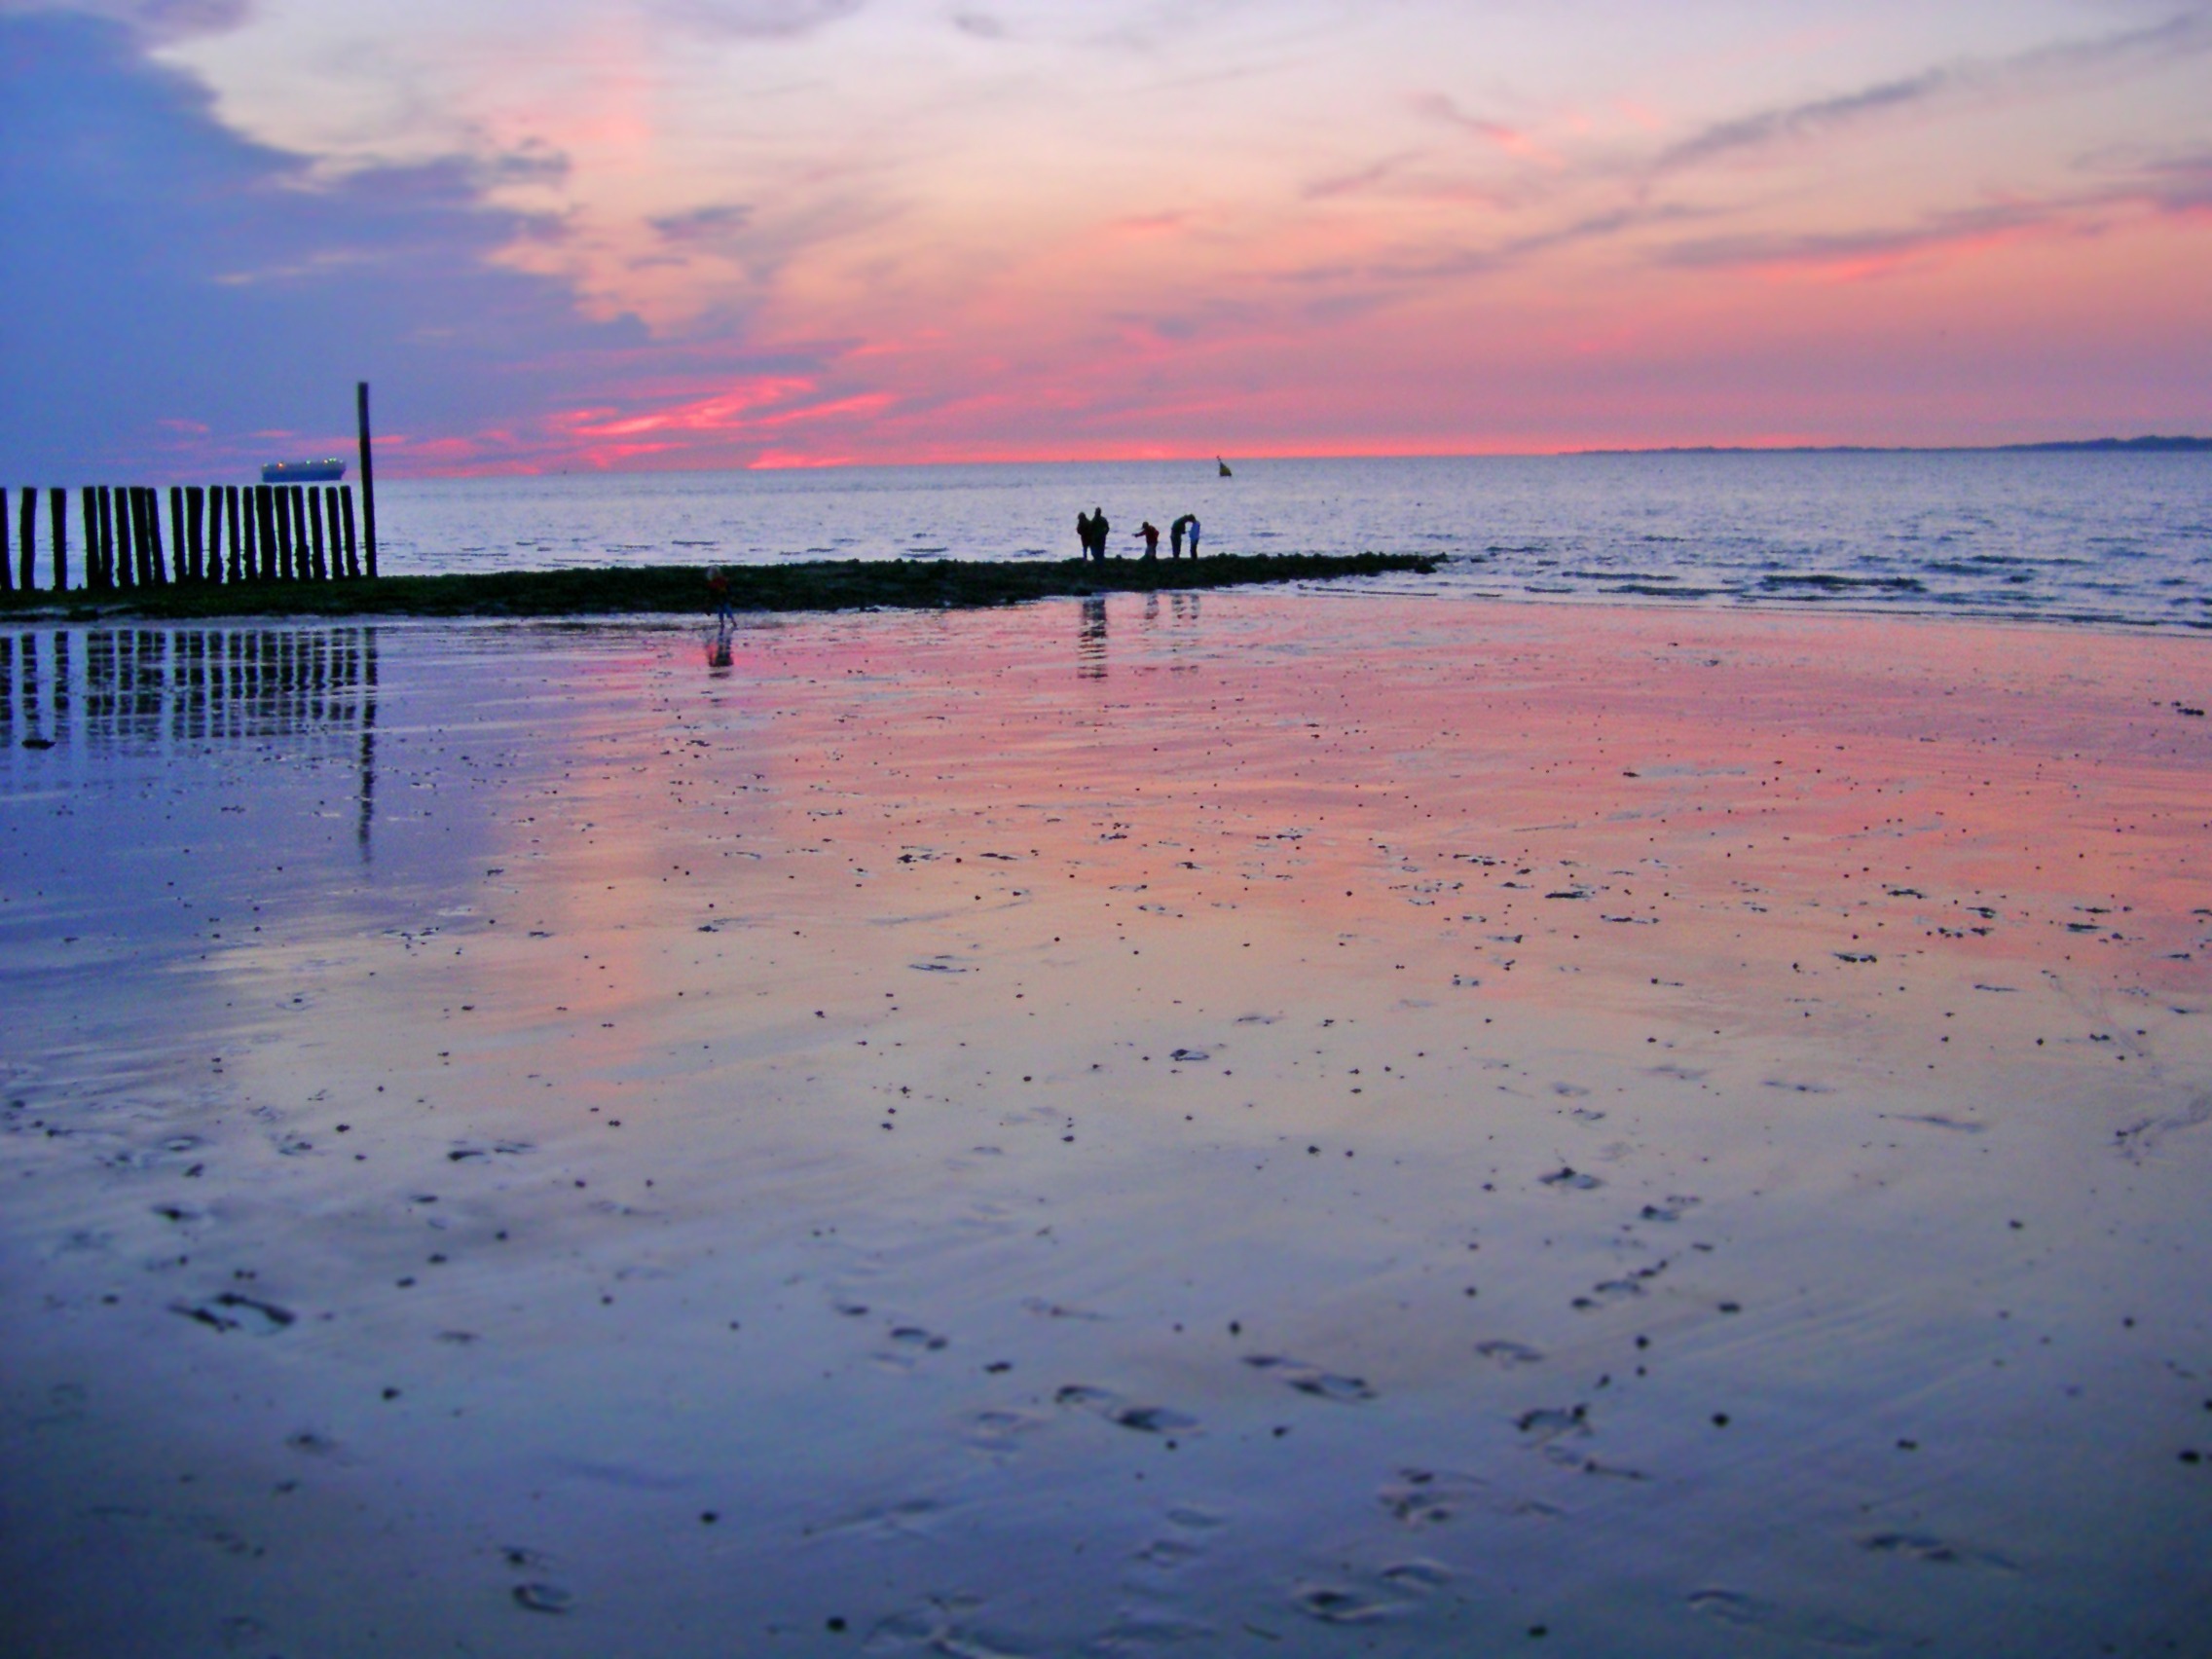
beach, sea, coast, sand, ocean, horizon, cloud, sunrise, sunset, sunlight, morning, shore, wave, dawn, dusk, evening, reflection, romantic, body of water, netherlands, texel, wind wave